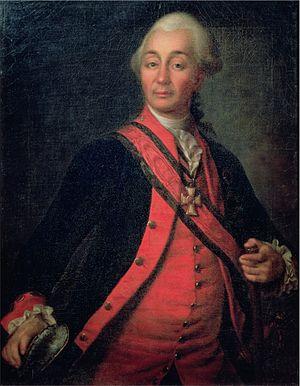
Alexandre Vassilievitch Souvorov, né le 13 novembre 1730 et mort le 6 mai 1800, comte Rymnitski, prince Italiski en raison de sa campagne en Italie, comte du Saint-Empire romain germanique, est un généralissime au service de l'Empire russe.